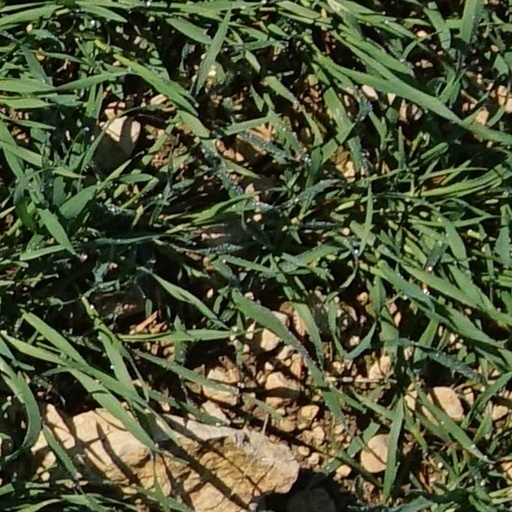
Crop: wheat